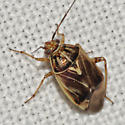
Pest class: lygus_bug